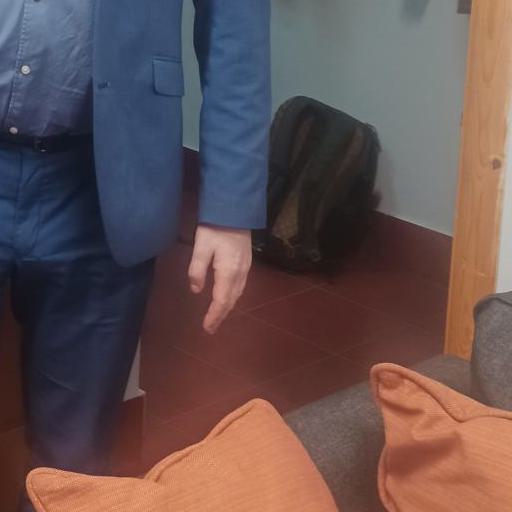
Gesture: no_gesture